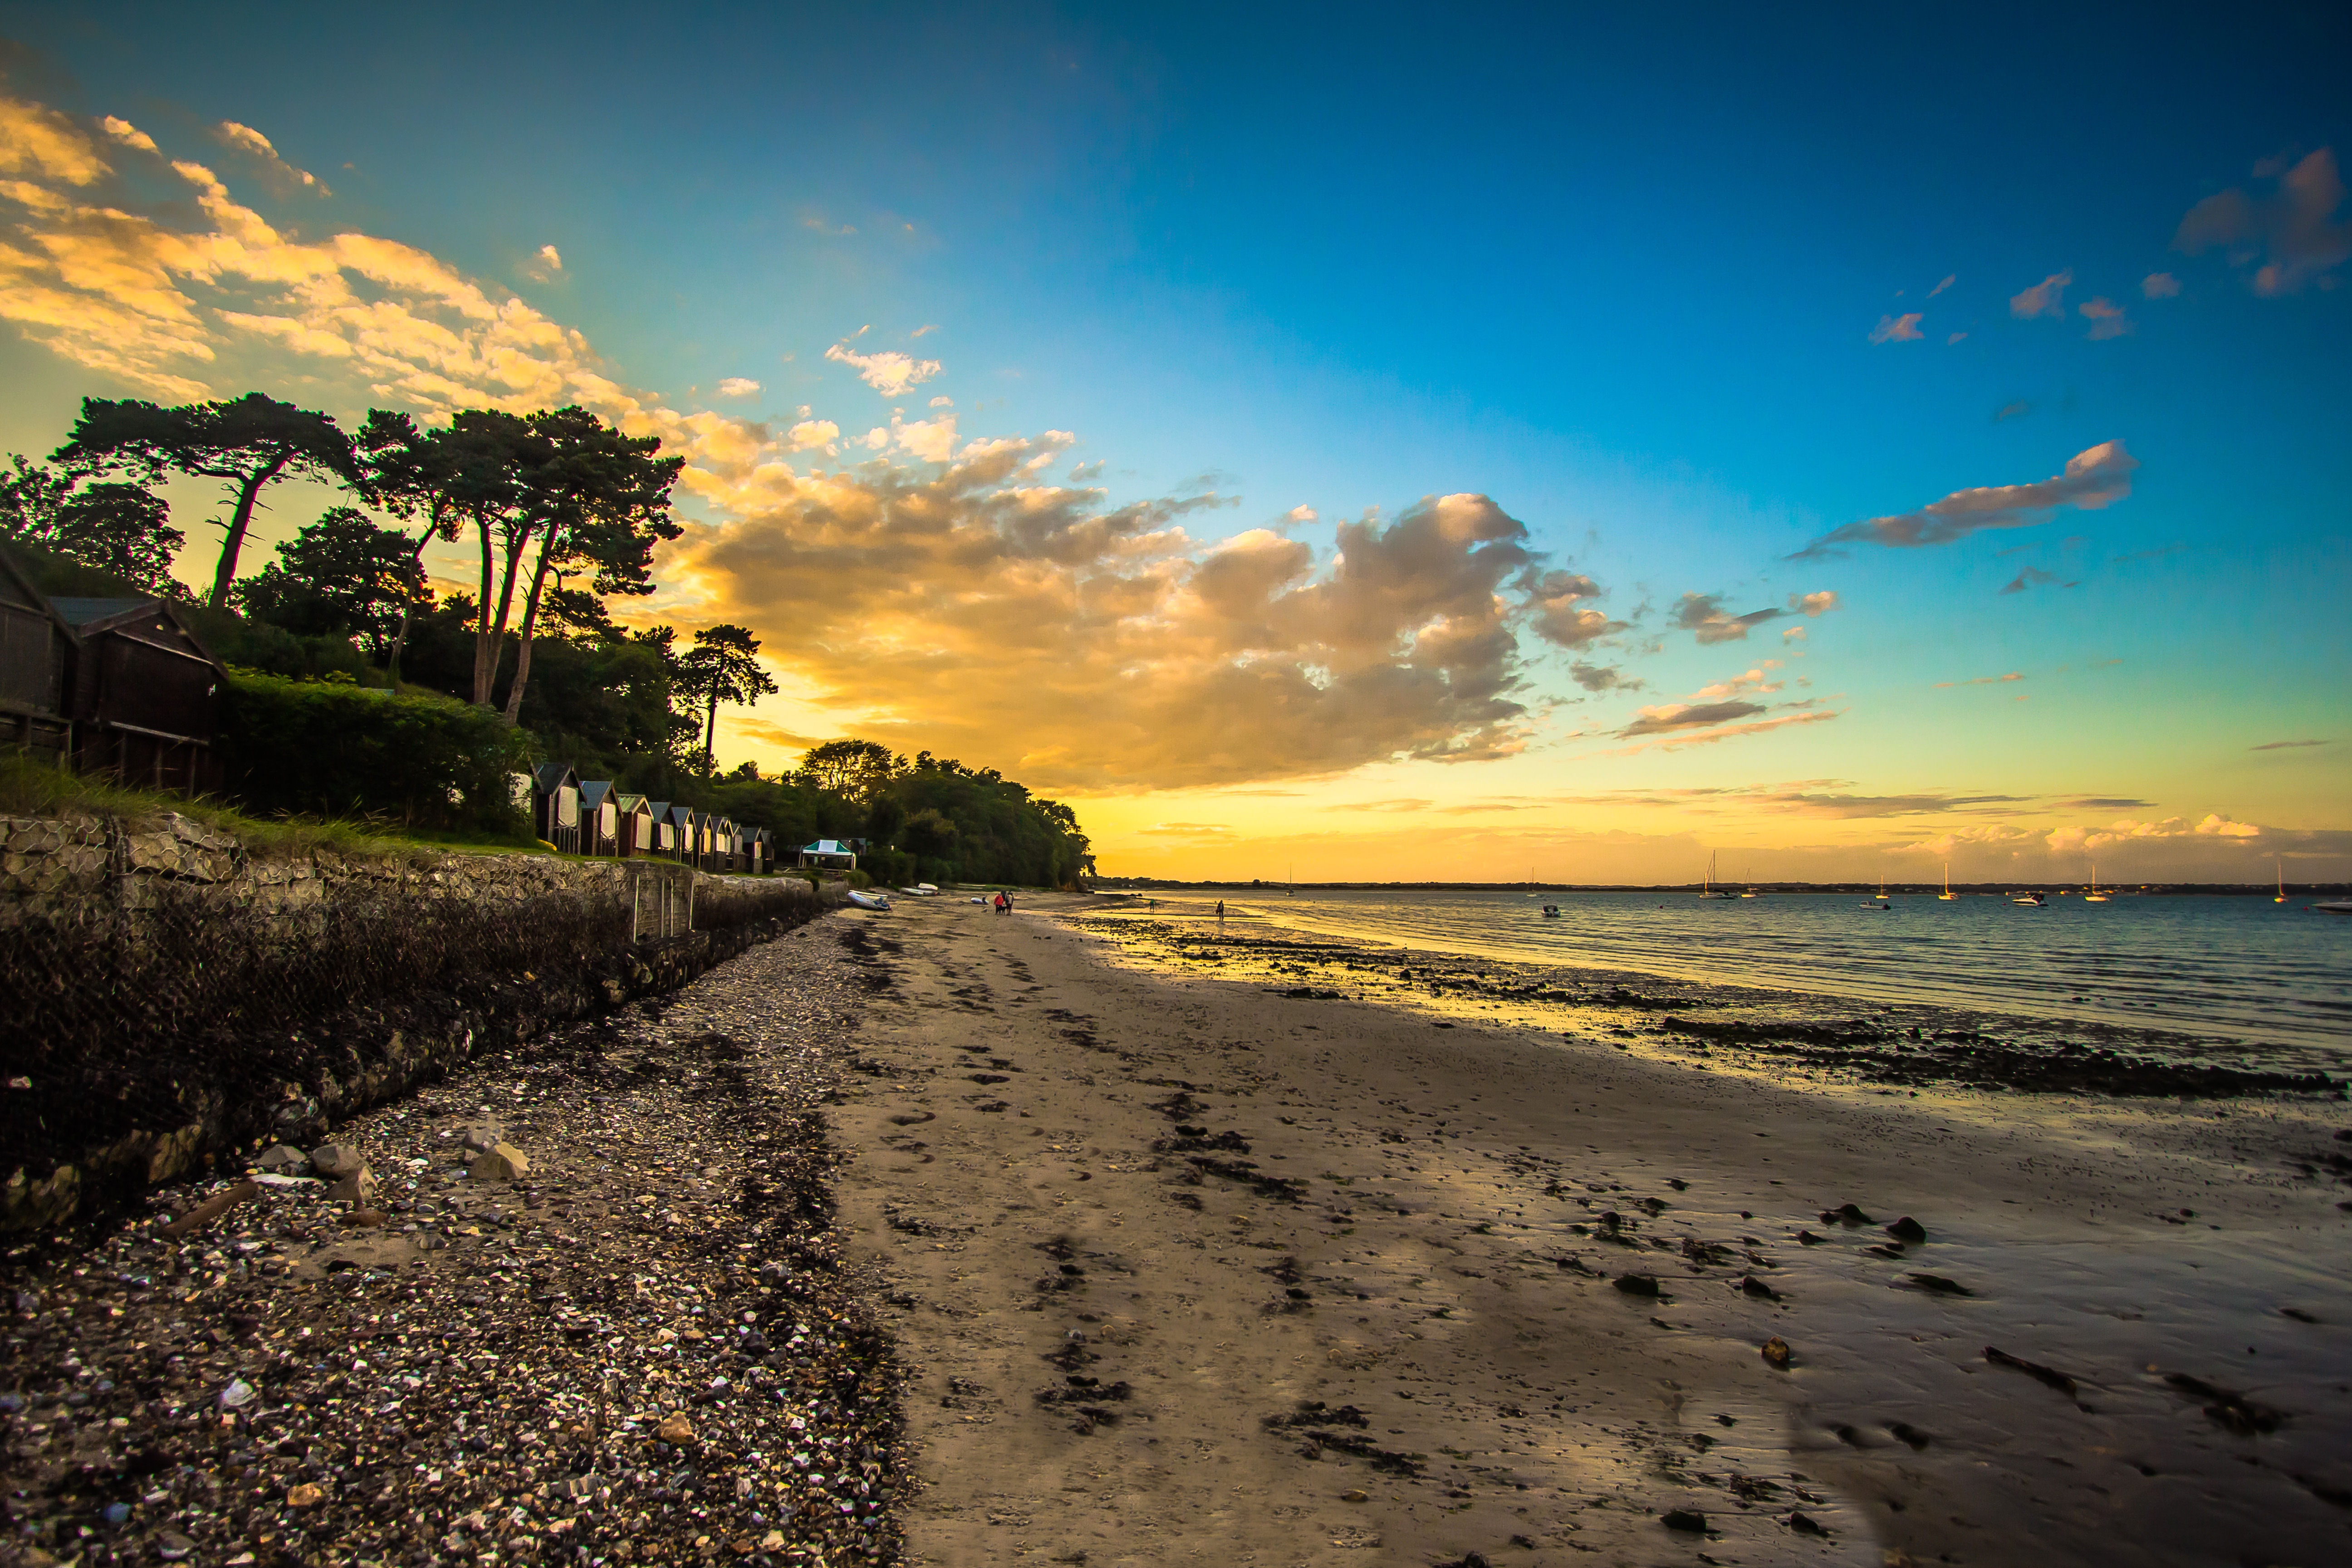
beach, sea, coast, nature, ocean, horizon, cloud, sky, sun, sunrise, sunset, field, sunlight, morning, shore, dawn, dusk, evening, england